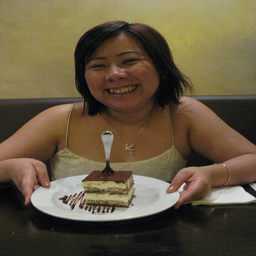
The woman is smiling while holding a dessert with a fork stuck in it.
A woman sitting at a table, holding a plate with a piece of cake on it.
A girl smiling holding a plate with a piece of cake
She is happy to have a cake on her plate.
A girl is smiling as she holds her plate with a cake and fork inside the cake.